Ștefan Sameș

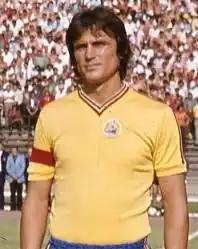
Sameș with Romania

Ștefan Sameș (14 October 1951 – 17 July 2011) was a Romanian professional football player and manager.